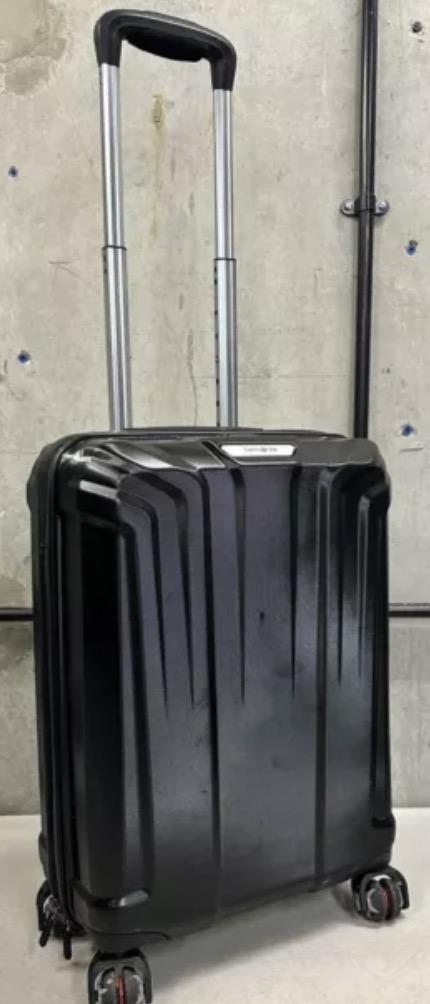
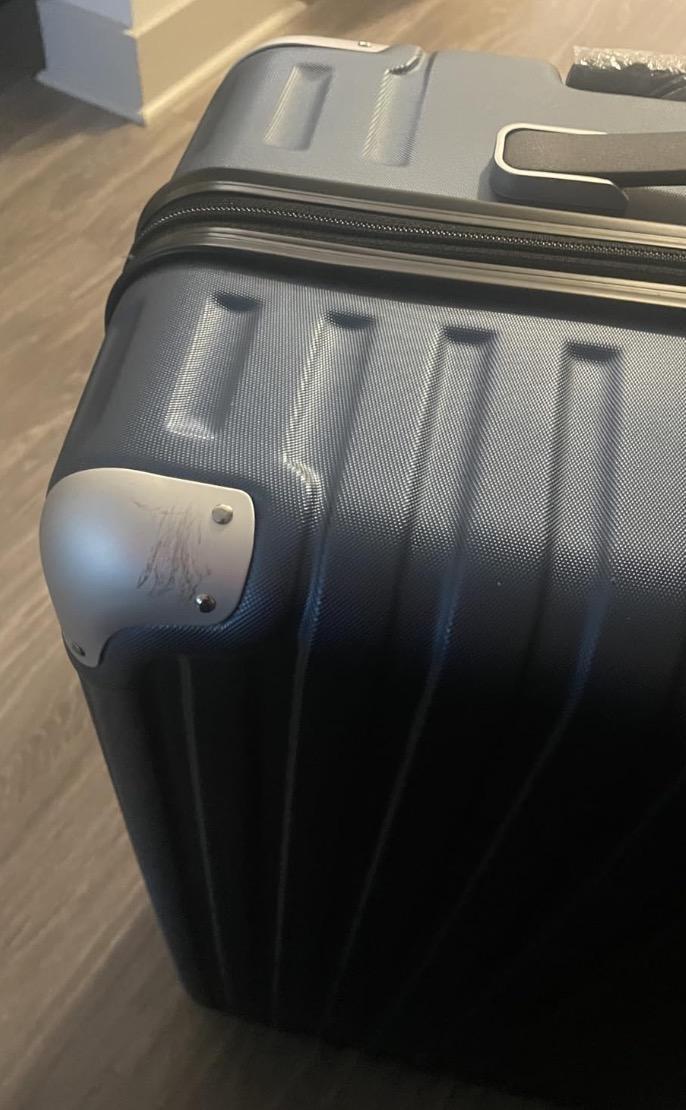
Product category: items_tea
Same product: no